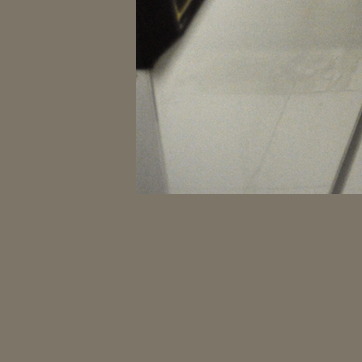
Material: metal